Falcon Heavy test flight

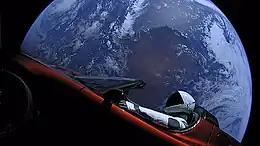
Large circular disc of a fully-illuminated planet Earth showing Australia floating in the blackness of space. In front of Earth is a red convertible sports-car seen from the side. A humanoid figure wearing a white-and-black spacesuit is seated in the driving seat with the right-arm holding the steering wheel, and the left-arm resting on the top of the car door.

The second stage fired three times before placing the dummy payload in a heliocentric orbit, with an aphelion of 1.66 AU, beyond Mars. The payload has an orbital period of 1.53 years. The first four hours of the flight were streamed live on YouTube. The last image released to the public was taken after the second stage finished burning all of its fuel, and showed "Starman" leaving Earth behind. Batteries were expected to last about 12 hours. NASA added the second stage to its database for tracking Solar System objects, and it is not expected to make any close encounters with Earth before 2091.